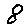
Label: 8